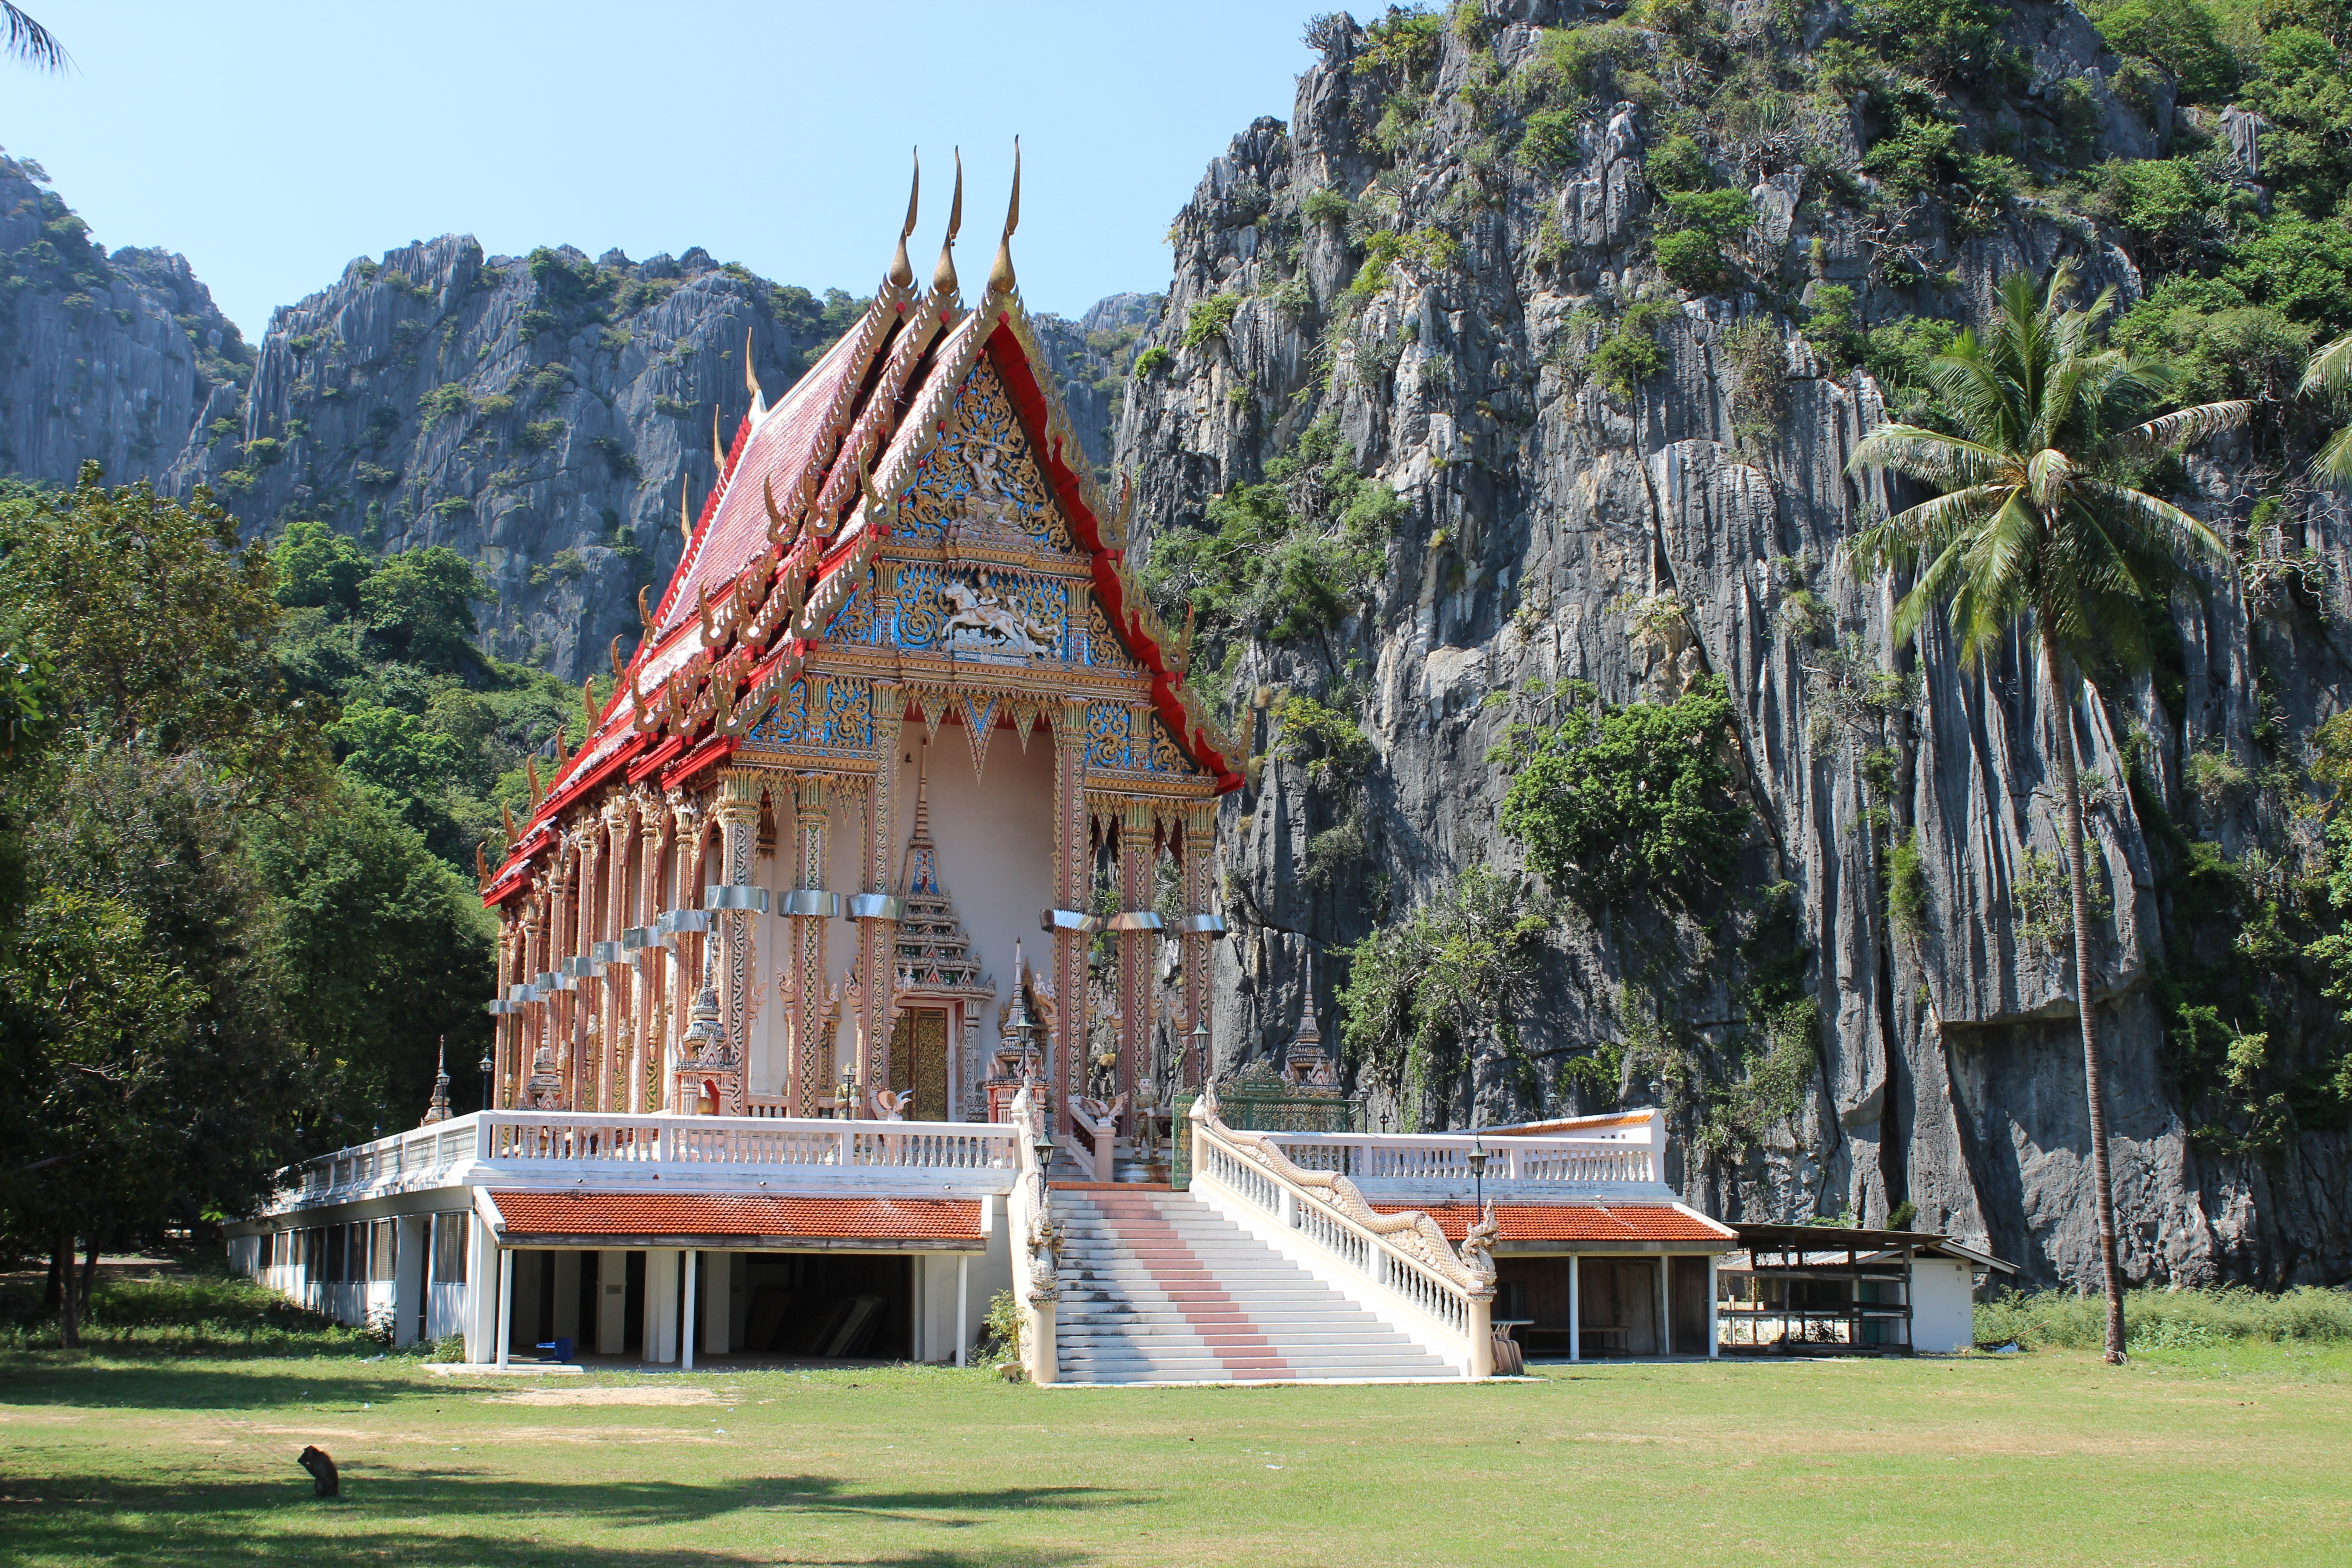
building, tourism, place of worship, temple, resort, monastery, shrine, estate, wat, hindu temple